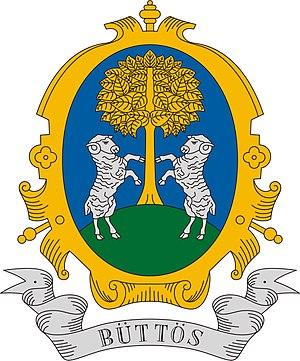
Büttös est un village et une commune du comitat de Borsod-Abaúj-Zemplén en Hongrie.